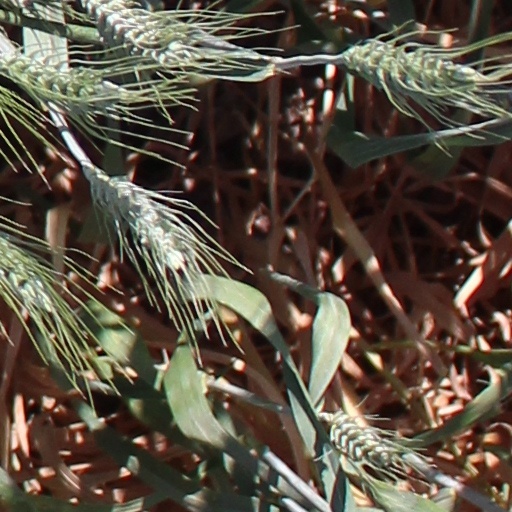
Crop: wheat